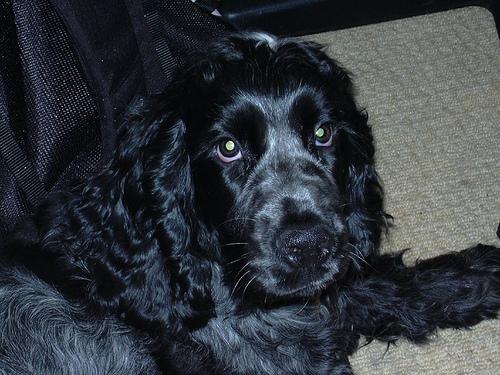
Breed: english cocker spaniel